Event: Nepal Earthquake
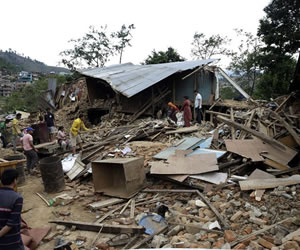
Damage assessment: damage